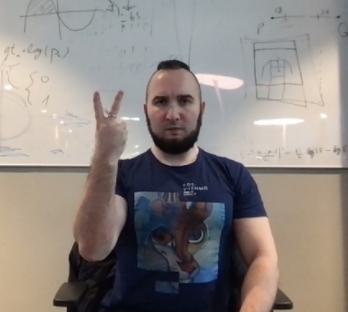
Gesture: peace_inverted